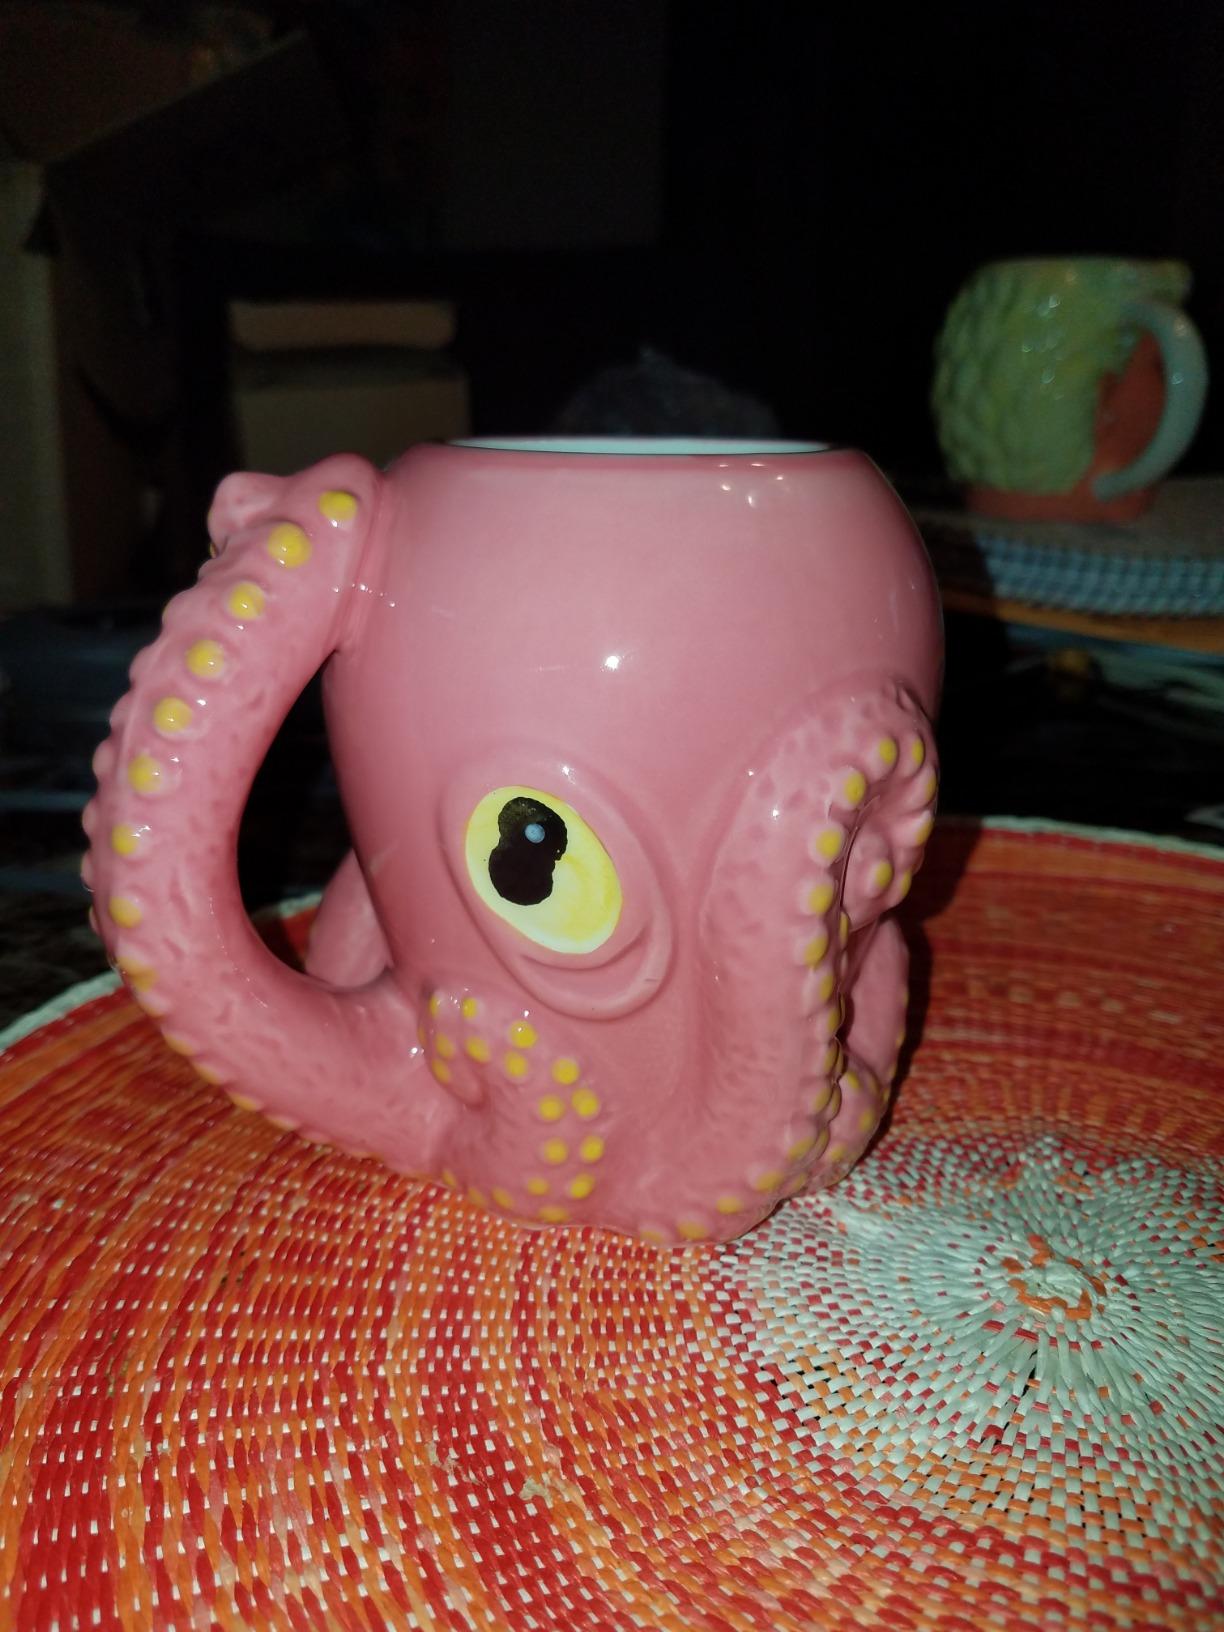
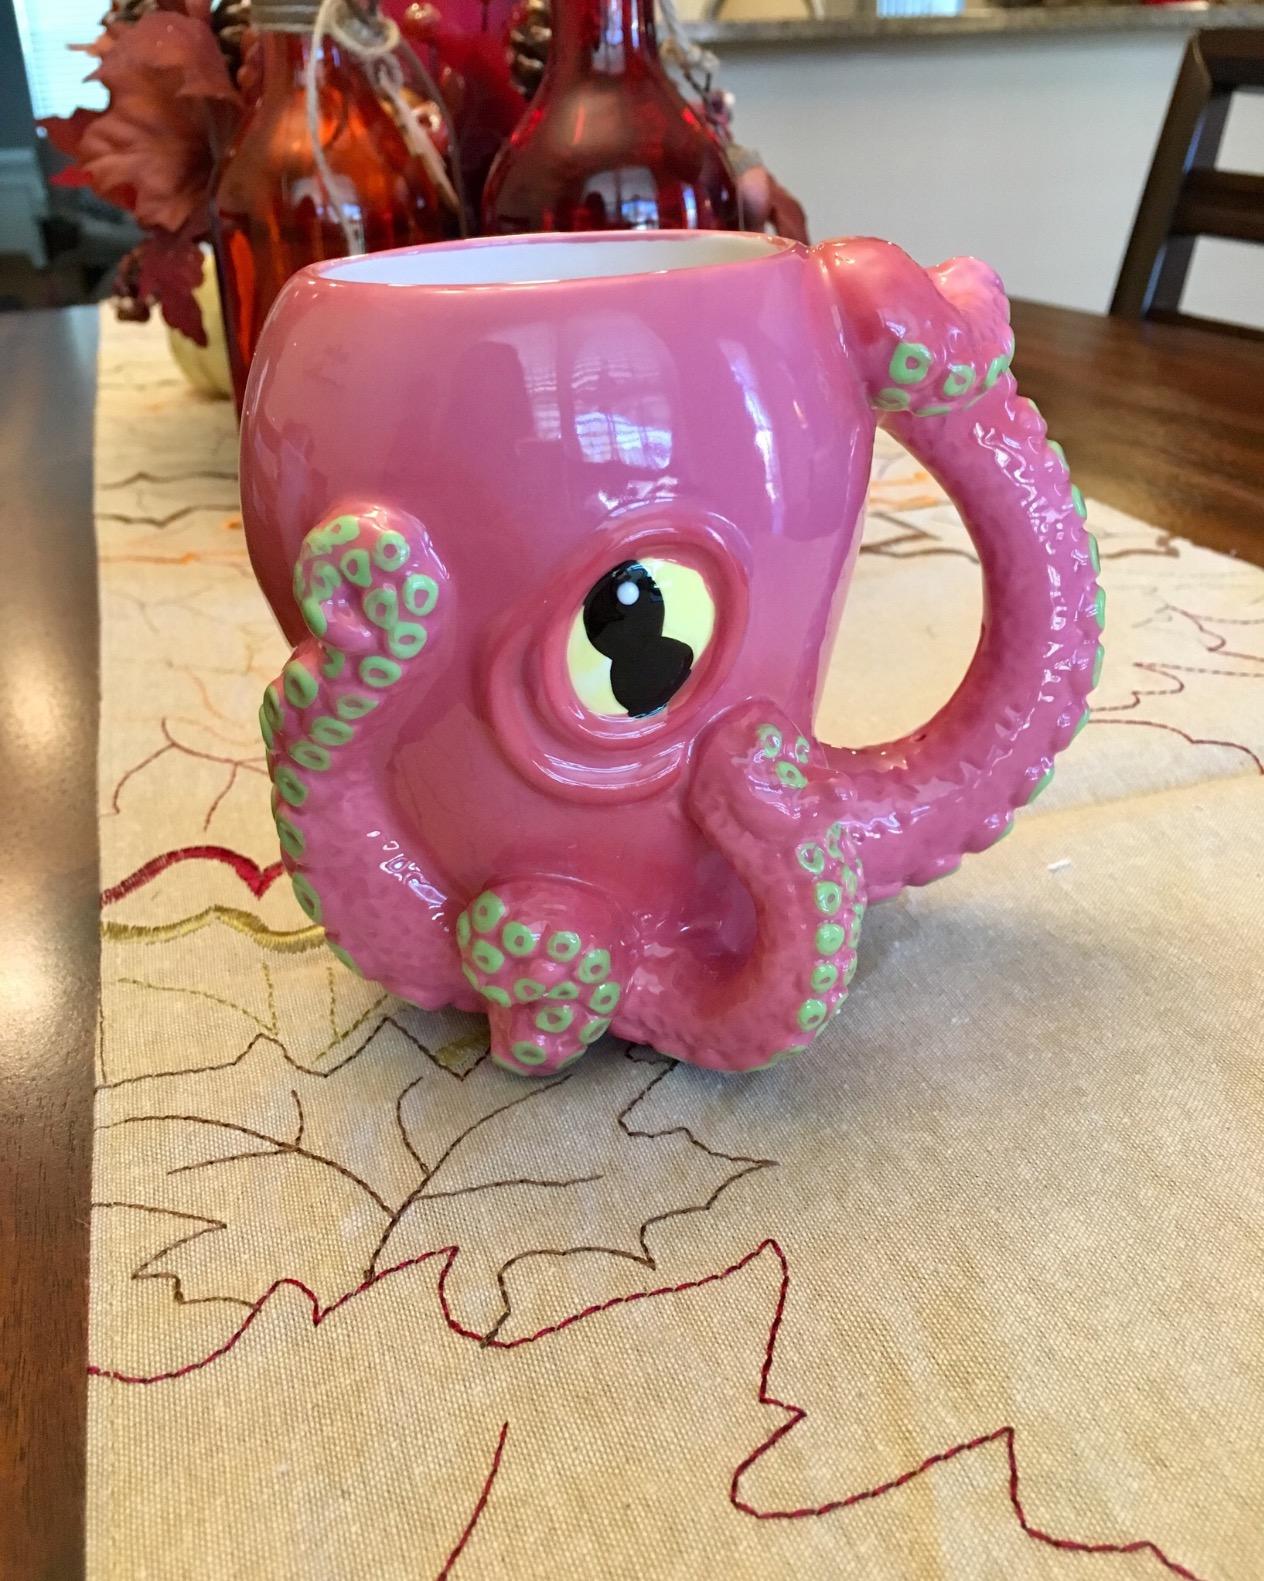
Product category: items_mug
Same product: yes